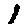
Label: 1